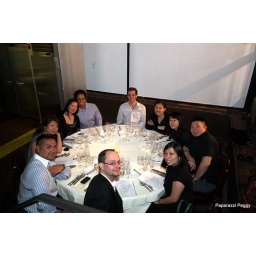
Best table in the house - Table #1